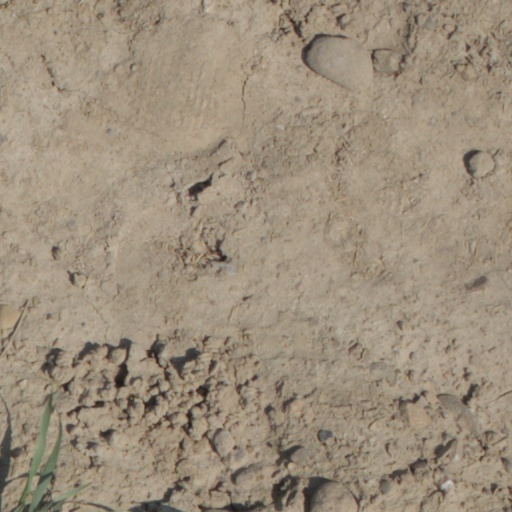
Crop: wheat